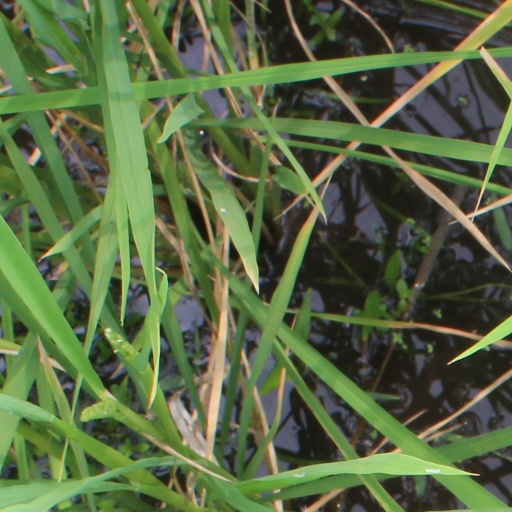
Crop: rice